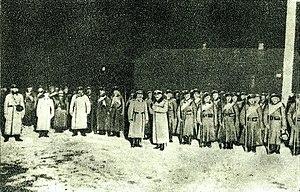
Le Dimanche rouge du 9 janvier 1905 à Saint-Pétersbourg, capitale de l'Empire russe, désigne la répression sanglante d'une manifestation populaire sur la place du palais d'Hiver par l'armée impériale, qui tira sur la foule. Cet événement dramatique marque le début de la révolution russe de 1905.